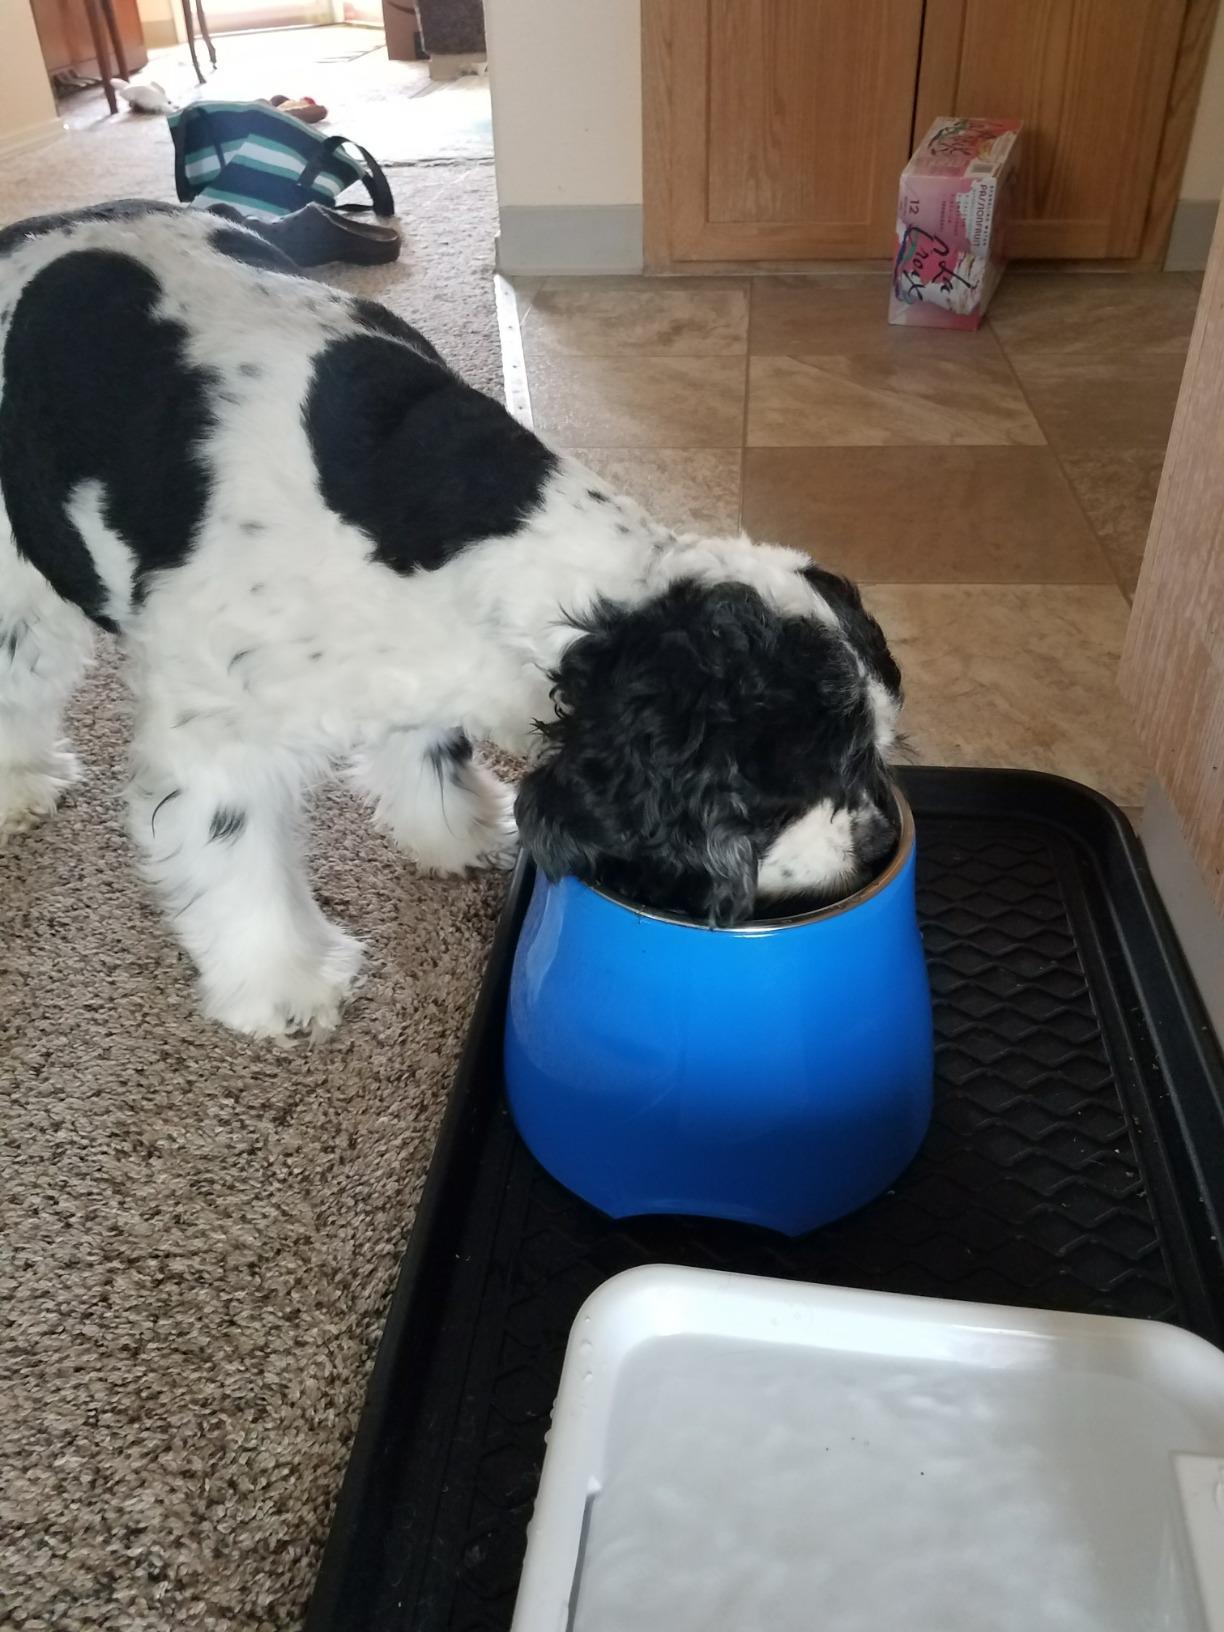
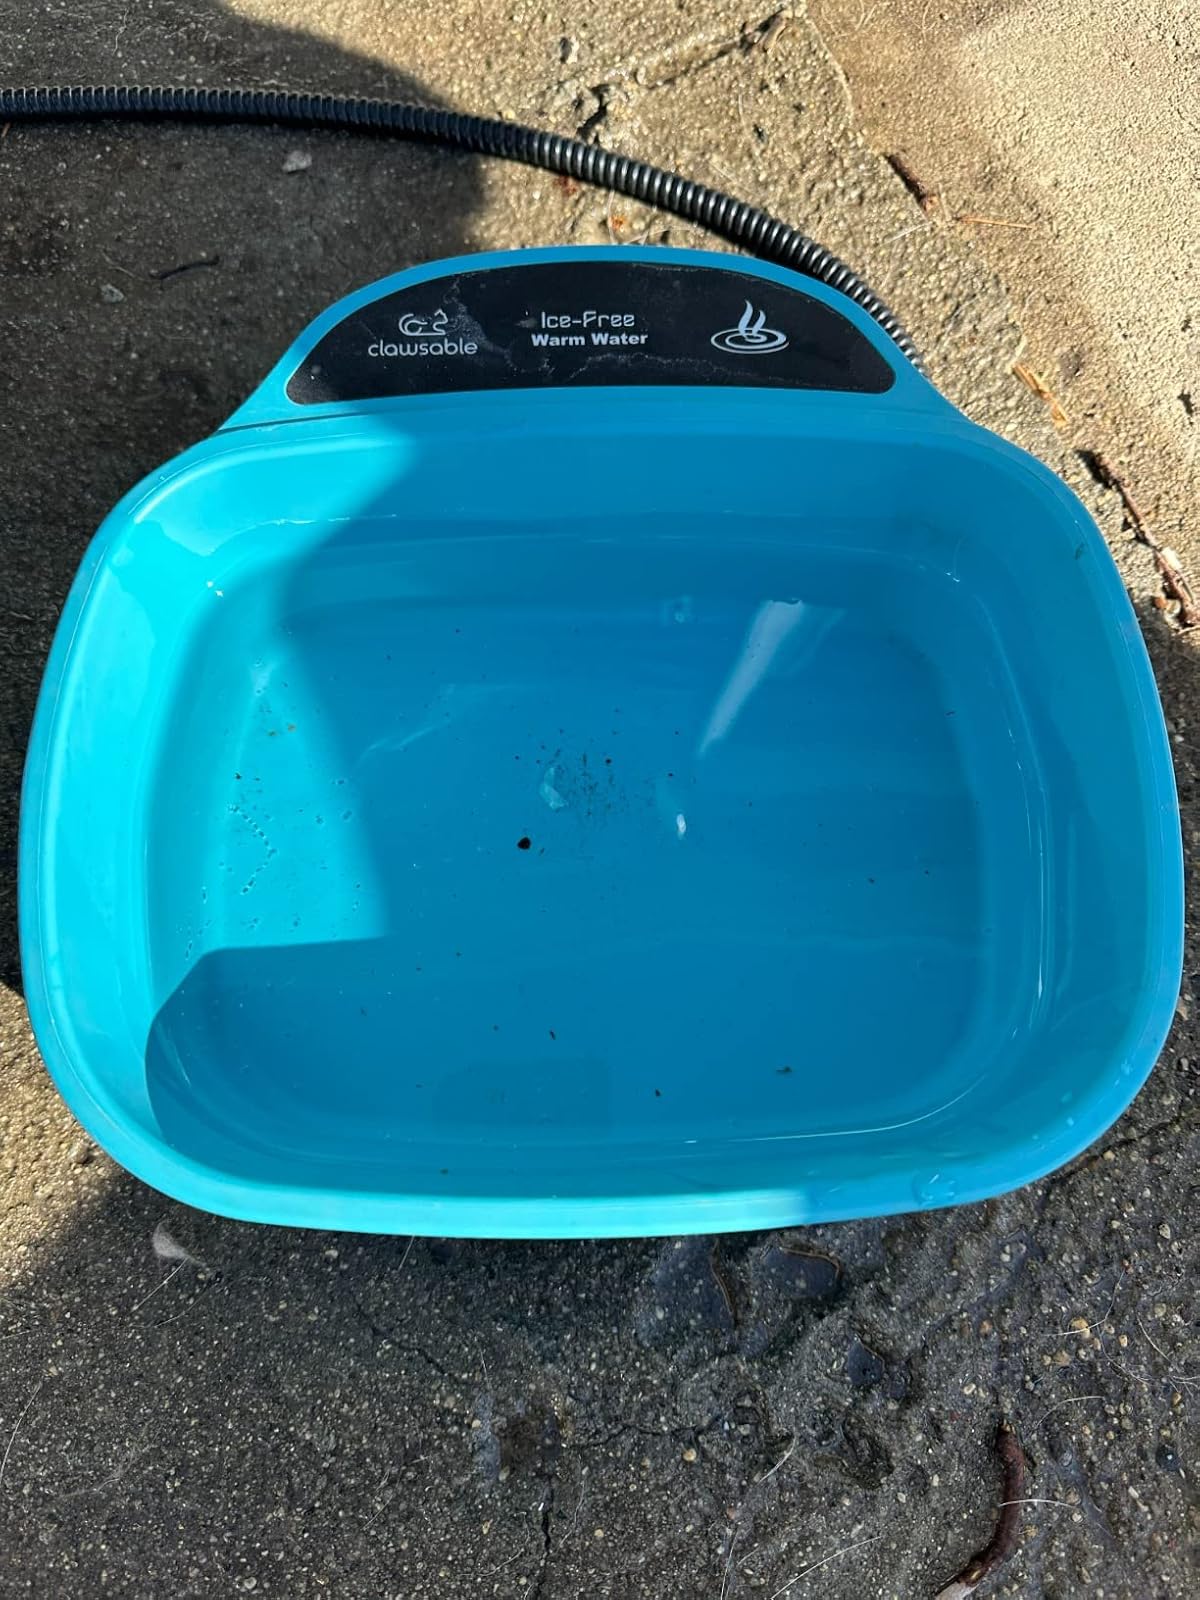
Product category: items_bowl
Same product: no